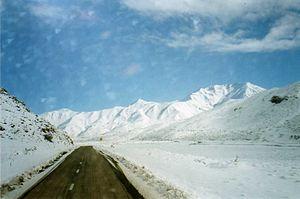
La province de Mendoza est une province de l'Argentine située à l'ouest du pays. Elle est limitrophe de la province de San Juan au nord, de San Luis à l'est, de La Pampa et Neuquén au sud et du Chili à l'ouest. Elle est typiquement une province andine. Avec les provinces de San Juan et de San Luis, la province de Mendoza fait partie de la région de Cuyo.